2022 Marinduque local elections

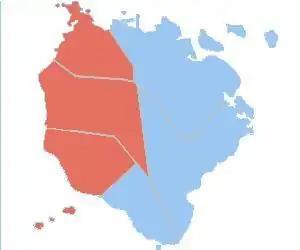
Sangunniang Panlalawigan districts of Marinduque. Areas shown in red represent the first district; blue represent the second district.

In the final list of candidates running for provincial-level positions released by the COMELEC, 20 candidates were announced as running for eight seats in the Provincial Board, with eleven candidates running in the first district and nine in the second district.